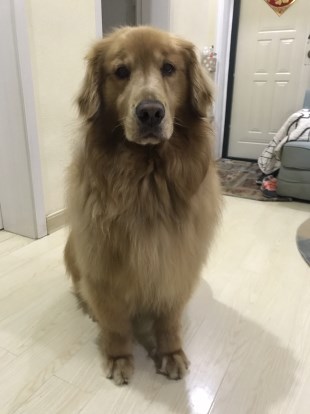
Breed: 5355-n000126-golden_retriever